Samurai: Heaven and Earth

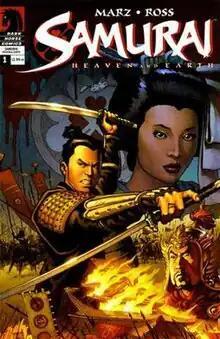
"Samurai Heaven and Earth" No. 1 (December 2004)

Samurai: Heaven and Earth is a comic book about a samurai and his journey to rescue the woman he loves, published by Dark Horse Comics. The title refers to an oath he swore to return to her: ""I will allow nothing in Heaven or on Earth to come between us"".